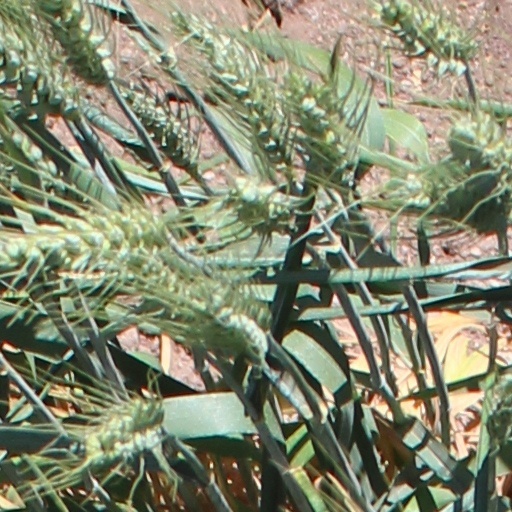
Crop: wheat